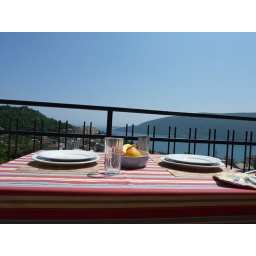
From the balcony on the top floor we can look out over the bay